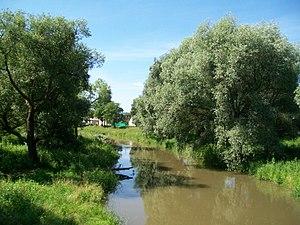
Nitra nad Ipľom est une commune slovaque située dans le district de Lučenec.